Attempts to escape Oflag IV-C

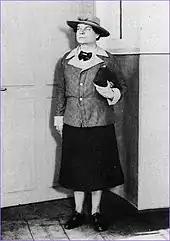
Lieutenant Bouley after his failed escape attempt from Colditz

On 5 June 1941, while returning from the park to the castle, some British prisoners noticed that a passing lady had dropped her watch. One of the British called out to her, but the lady kept walking instead of retrieving her watch. This aroused the suspicion of the German guards and, upon inspection, "she" was revealed to be a French officer, Lieutenant "Chasseurs Alpins" Bouley, dressed as a very respectable woman.